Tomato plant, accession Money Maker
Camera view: horizontal (90 deg, fisheye); turntable rotation: 30 degrees
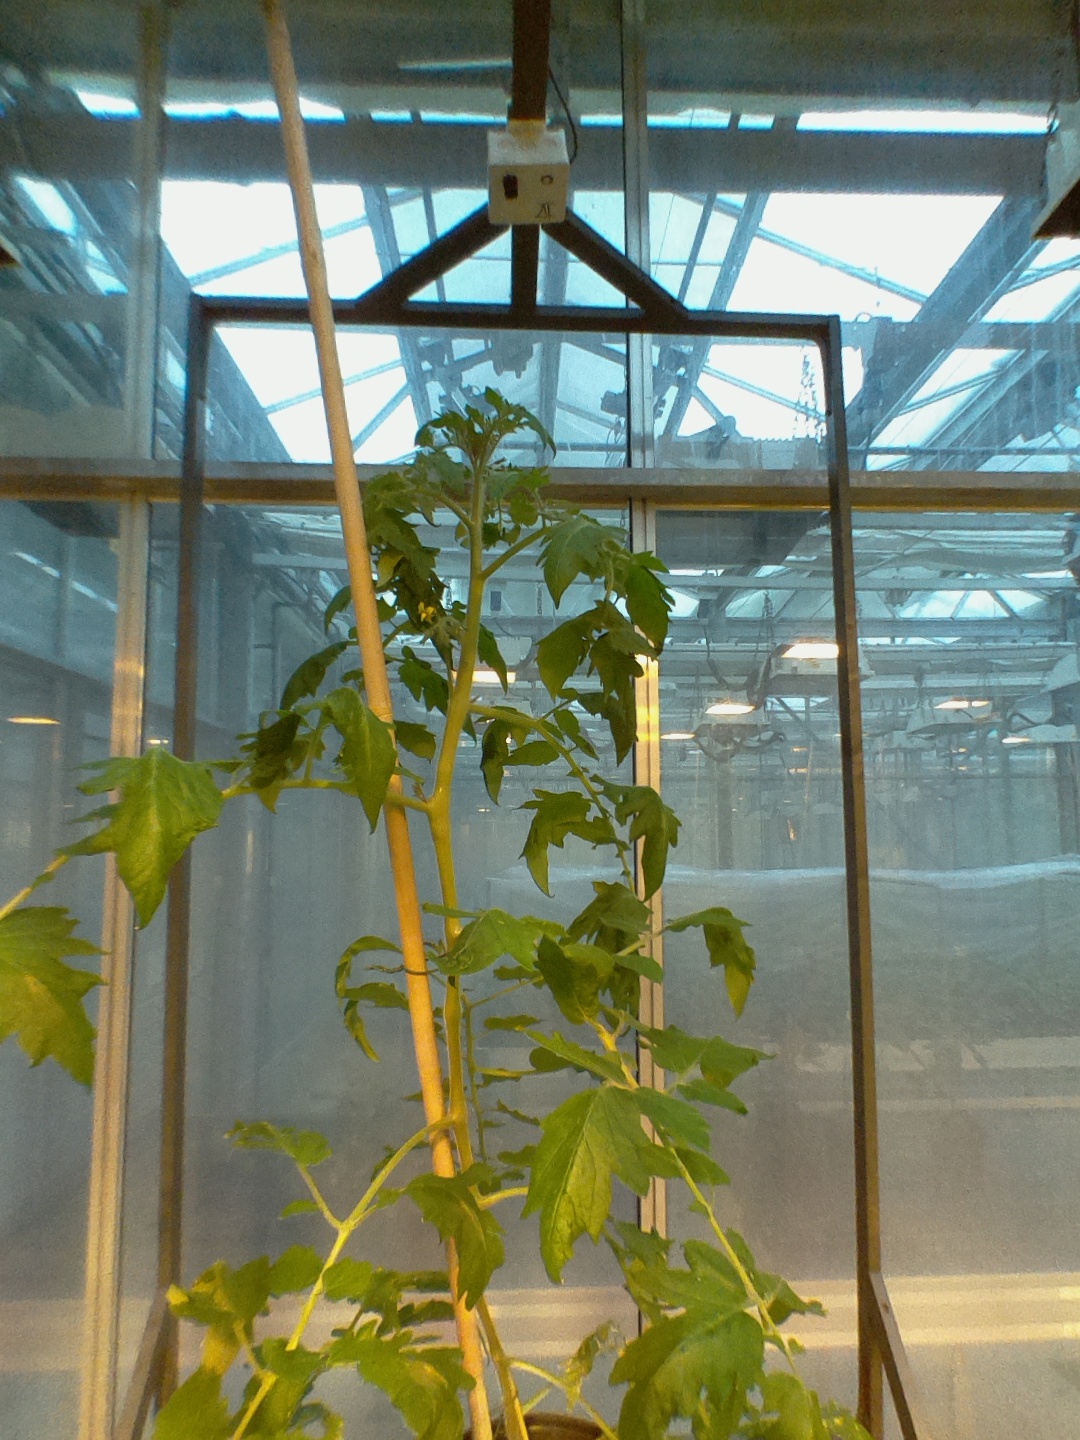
BBCH growth stage 63: 30%-40% of flowers open